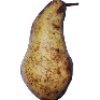
Label: Pear Abate 1